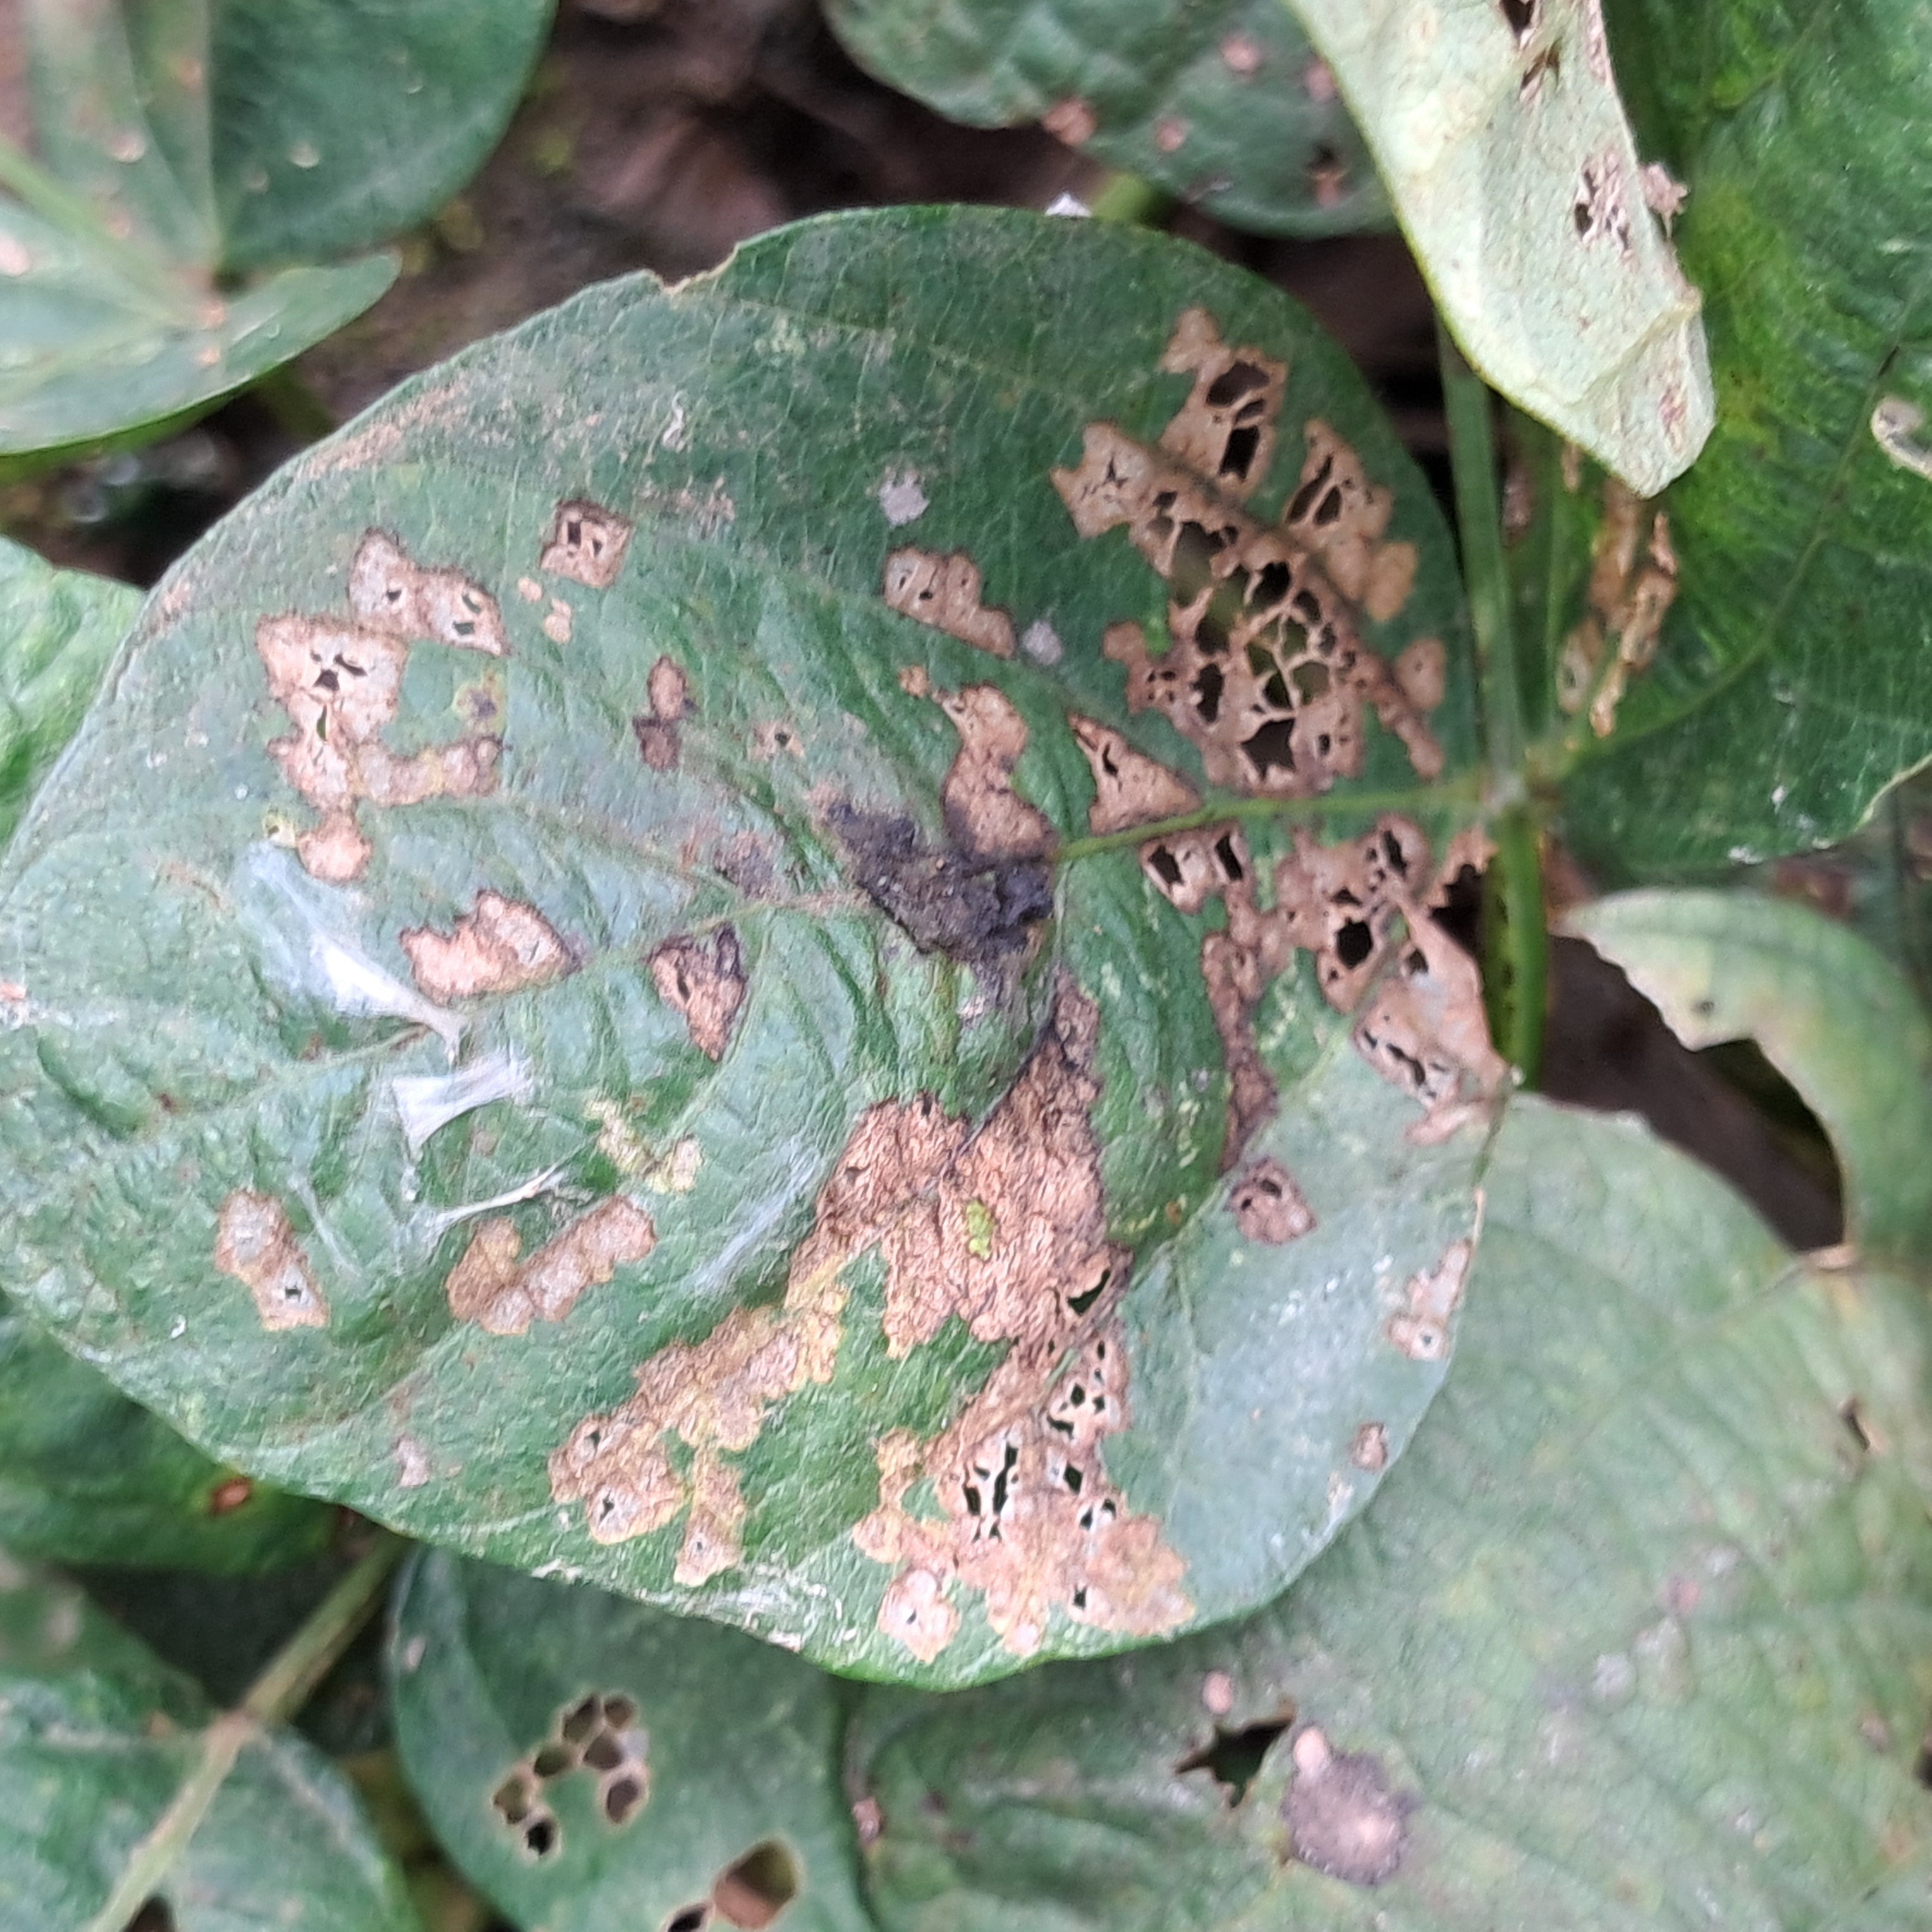
Label: Rust